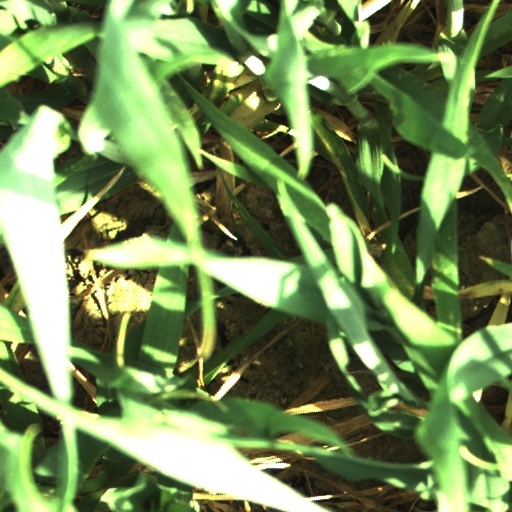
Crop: wheat